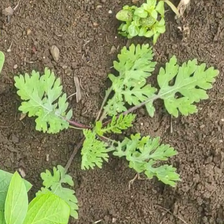
Weed species: Gajar_gavat_(Parthenium hysterophorus)